Yarra Valley

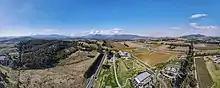
Yarra Valley wine region panorama. Facing East. Shot on 230422

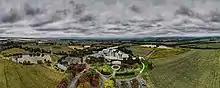
Domain Chandon Yarra Valley aerial panorama. Shot on 240422.

The Yarra Valley has a diverse economy with agriculture playing a vital role. The valley's mild climate and fertile soils make it ideal for producing a variety of crops, including grapes, fruits, and vegetables. The region is renowned for its cool-climate wine production, particularly chardonnay, pinot noir, and sparkling wine. The wine industry in the Yarra Valley is one of Australia's oldest, with the first vineyards planted in the 1830s, and has since grown to encompass over 80 wineries.